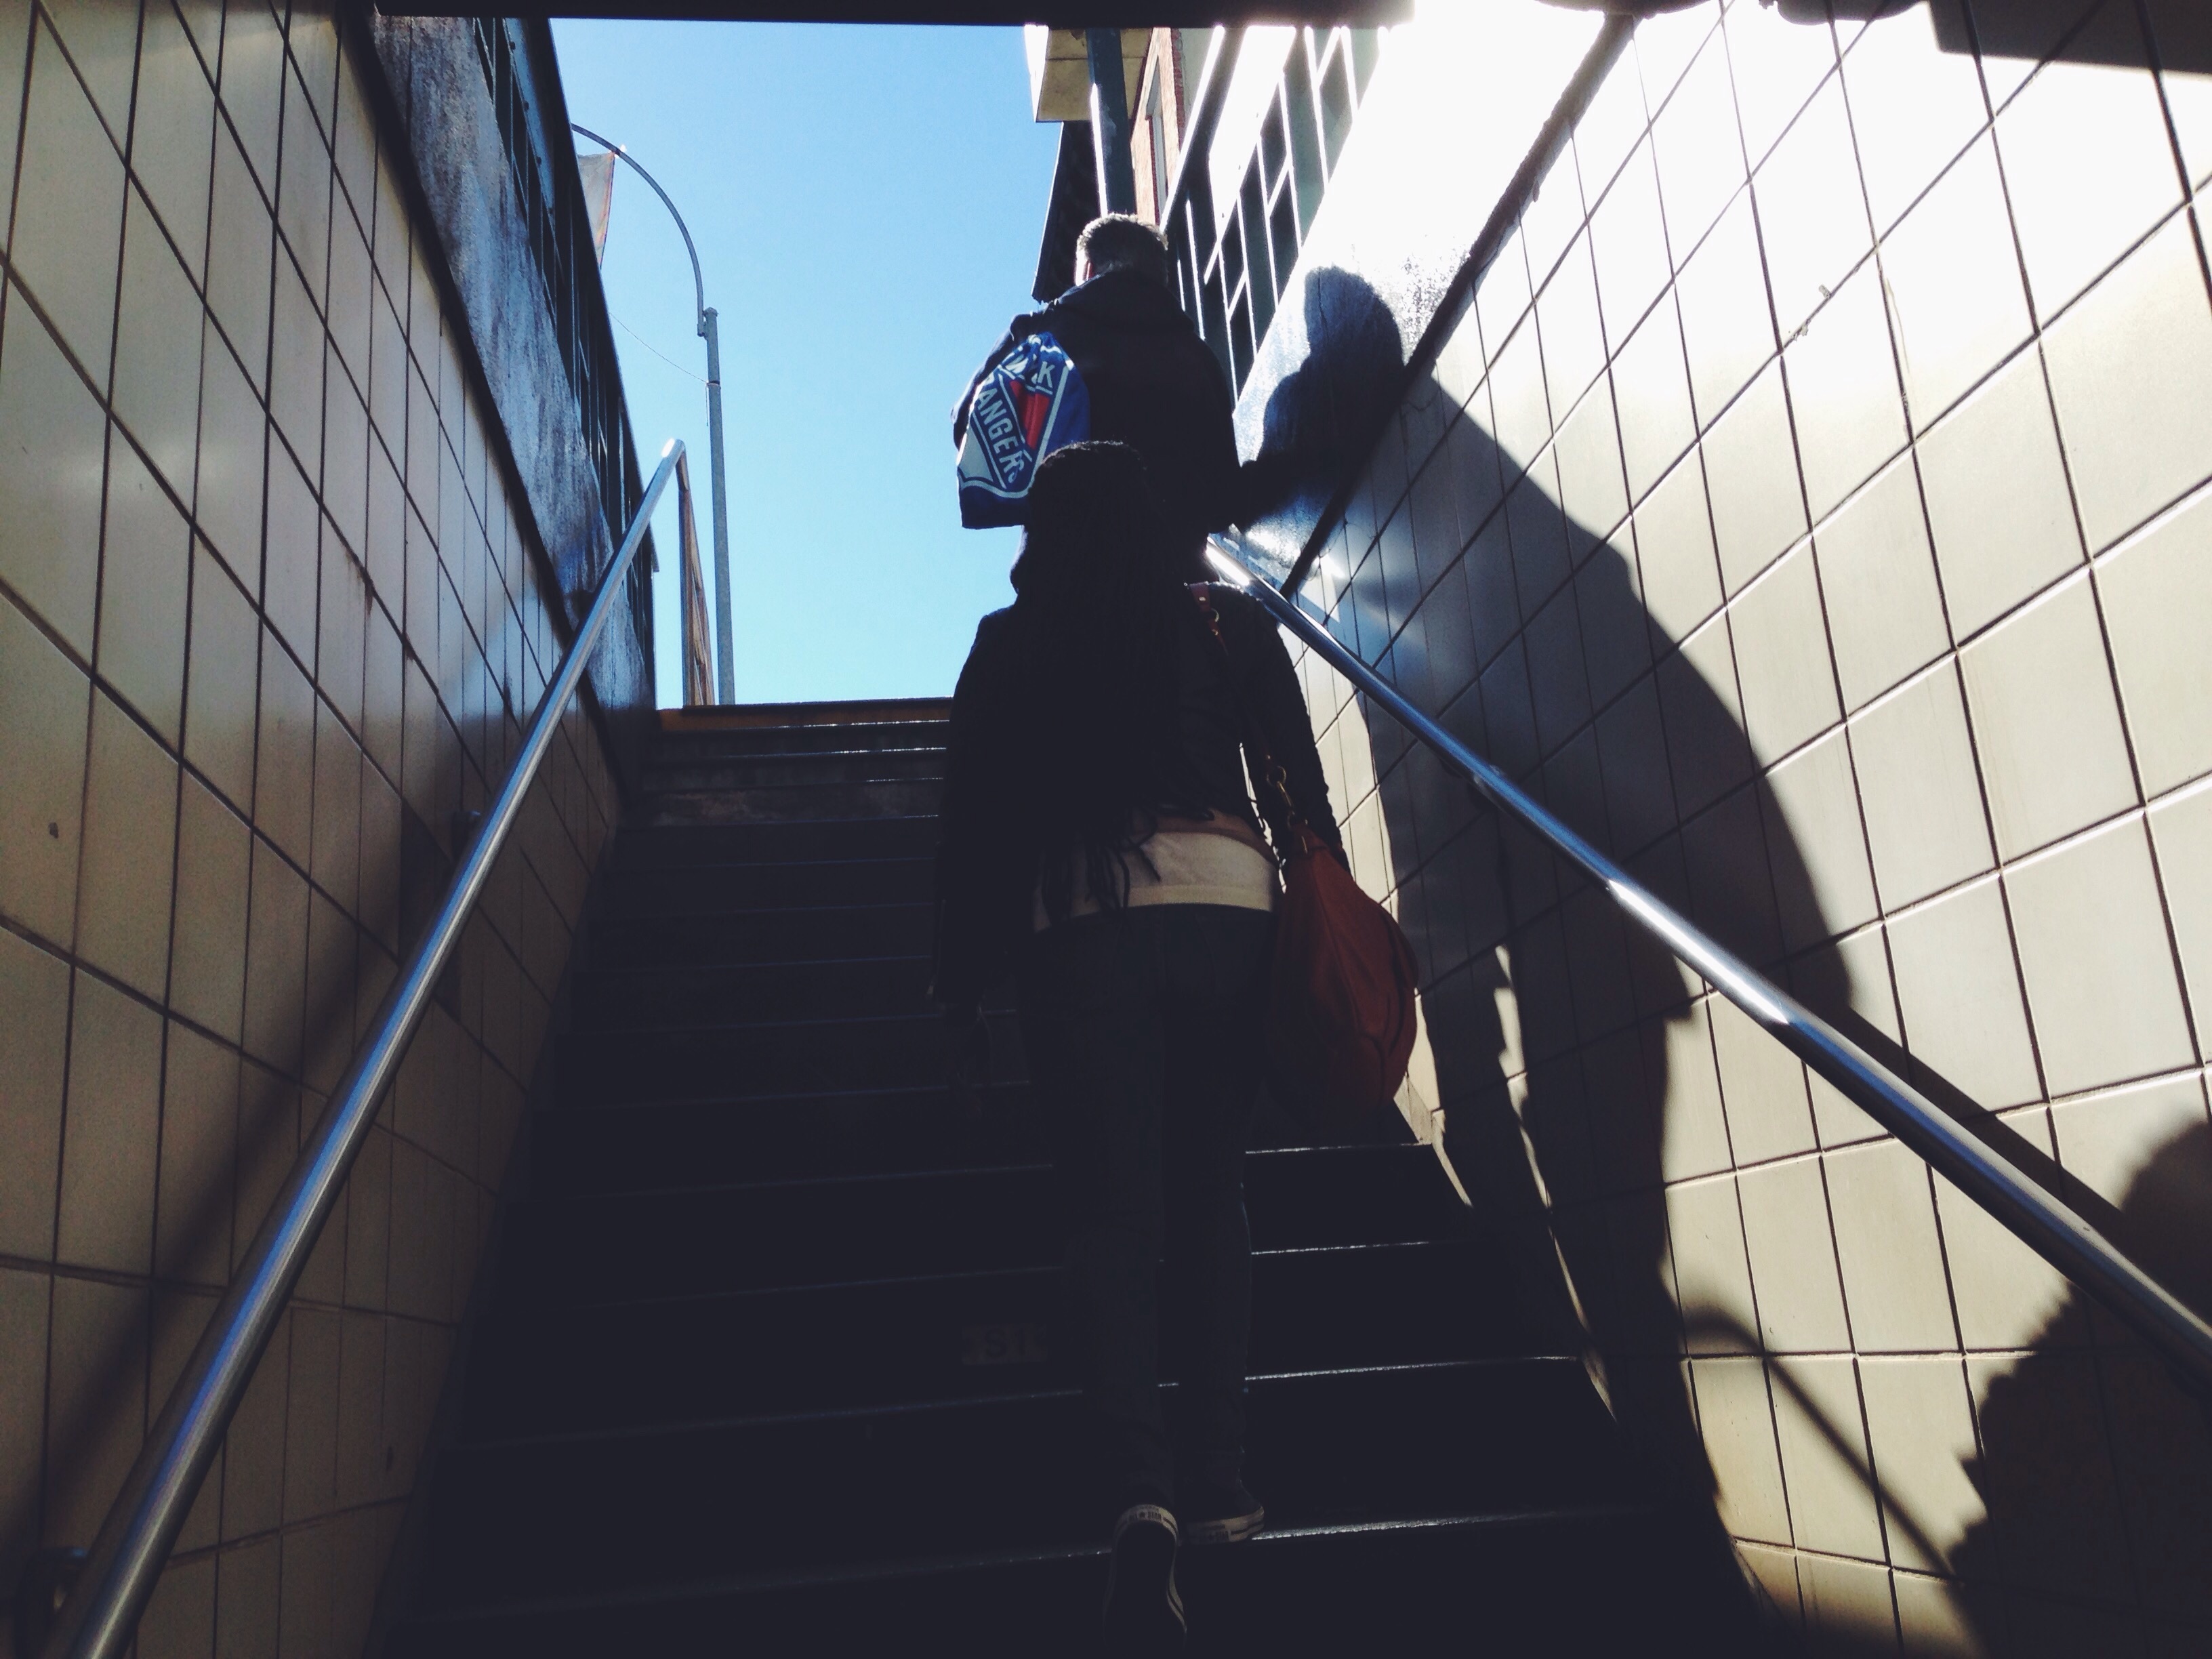
light, mast, blue